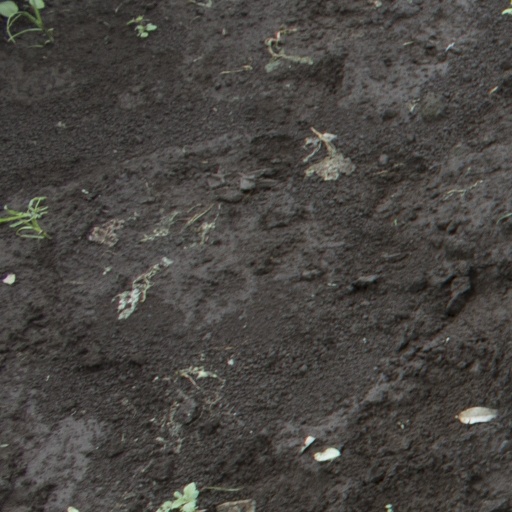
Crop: soybean